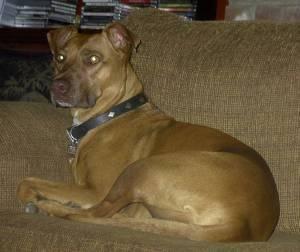
american pit bull terrier